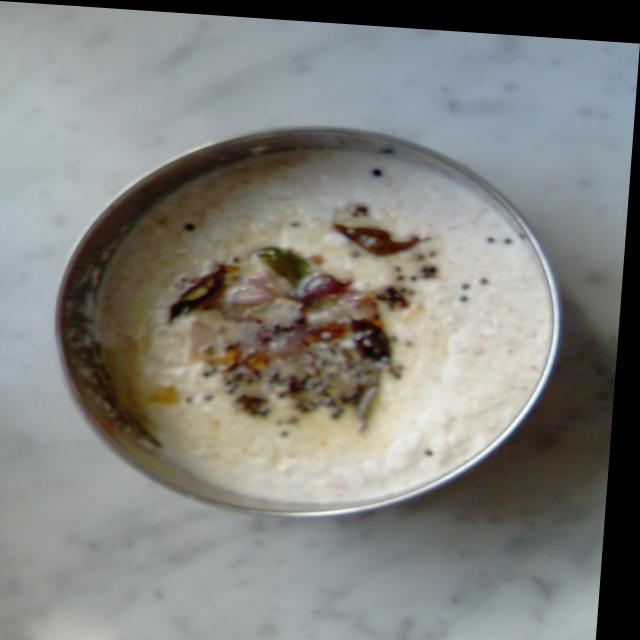
Dish: coconut_chutney